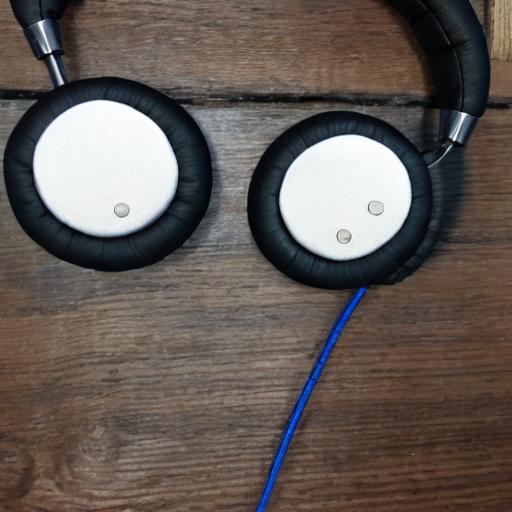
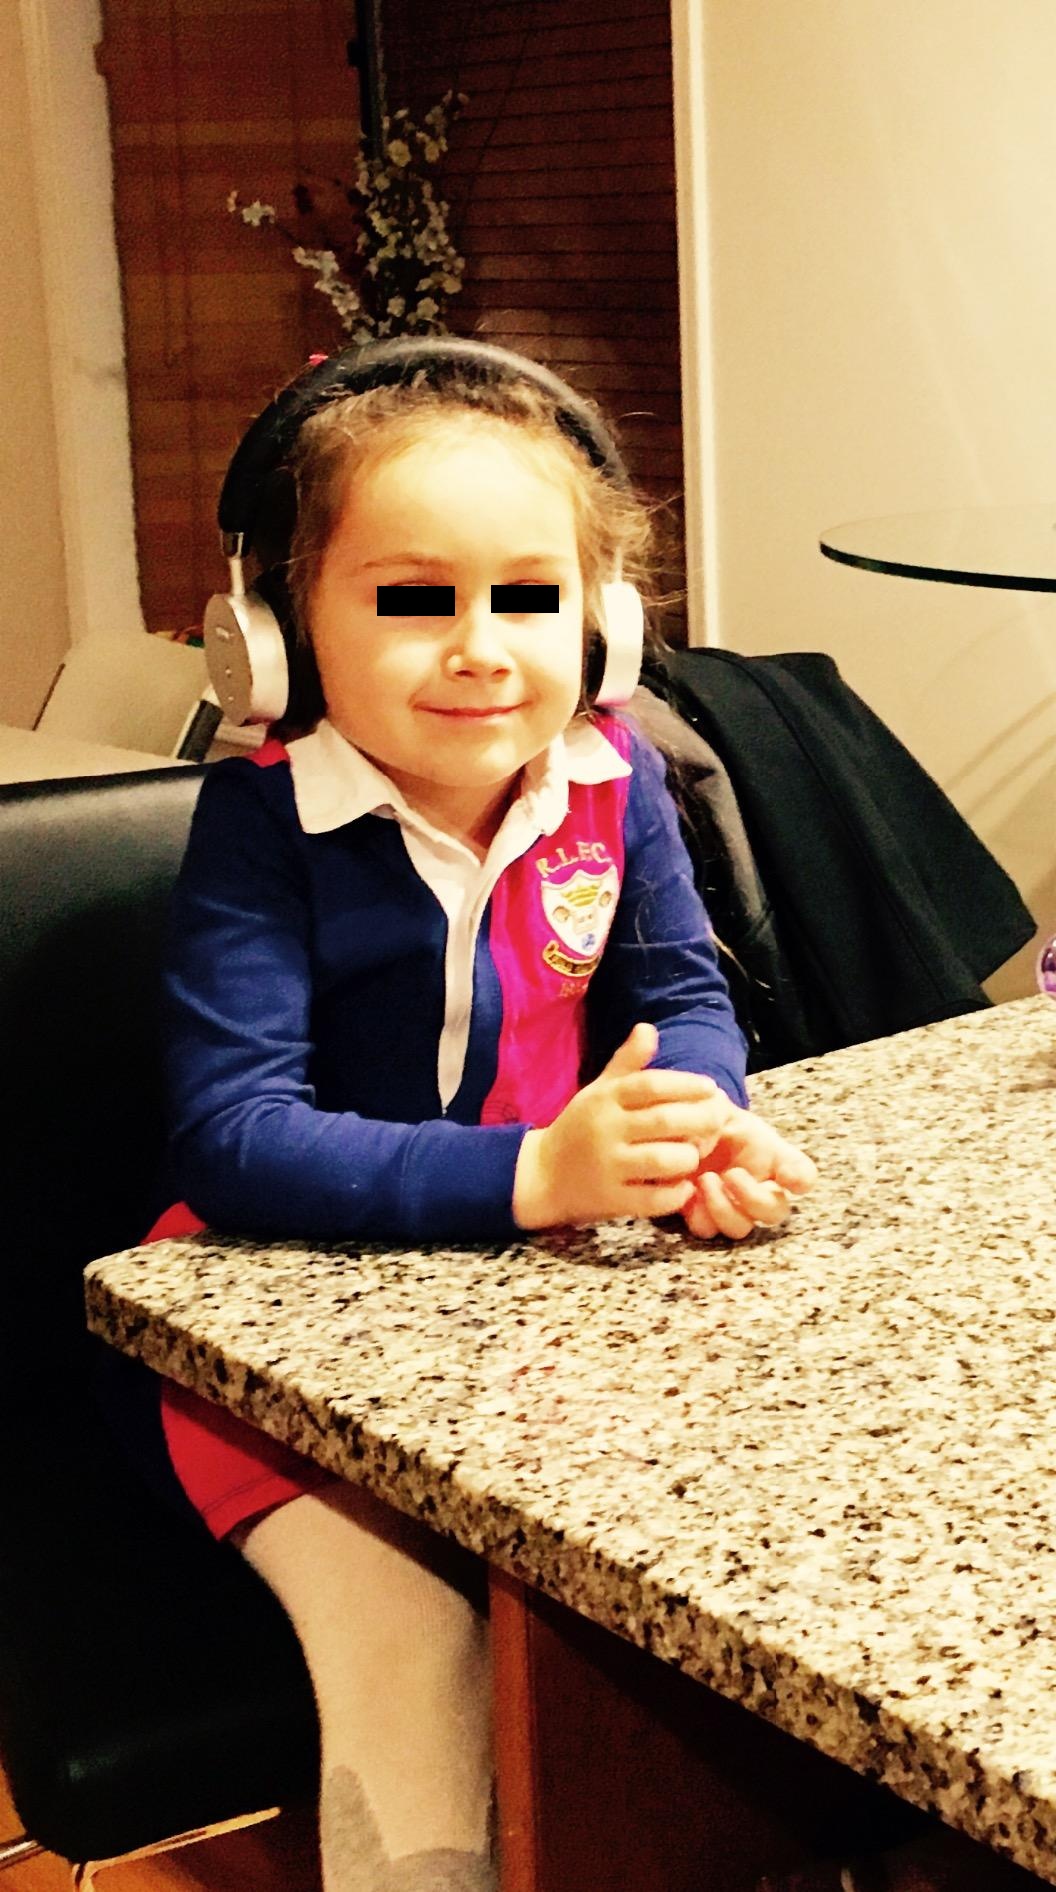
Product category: headphones
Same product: no